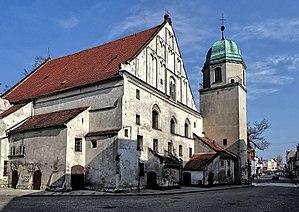
Wschowa est une ville historique de la voïvodie de Lubusz dans l'Ouest de la Pologne. Elle est le chef-lieu du powiat de Wschowa et de la gmina de Wschowa.